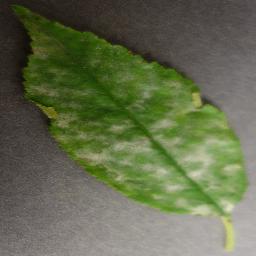
Label: Cherry___Powdery_mildew